Analog television

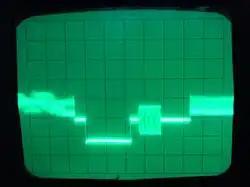
Portion of a PAL videosignal. From left to right: end of a video line, front porch, horizontal sync pulse, back porch with colorburst, and beginning of next line

NTSC uses this process unmodified. Unfortunately, this often results in poor color reproduction due to phase errors in the received signal, sometimes caused by multipath but mostly by poor implementation at the studio end. With the advent of solid-state receivers, cable TV, and digital studio equipment for conversion to an over-the-air analog signal, these NTSC problems have been largely fixed, leaving operator error at the studio end as the sole color rendition weakness of the NTSC system. In any case, the PAL D (delay) system mostly corrects these kinds of errors by reversing the phase of the signal on each successive line, and averaging the results over pairs of lines. This process is achieved by the use of a 1H (where H = horizontal scan frequency) duration delay line. Phase shift errors between successive lines are therefore canceled out and the wanted signal amplitude is increased when the two in-phase signals are re-combined.